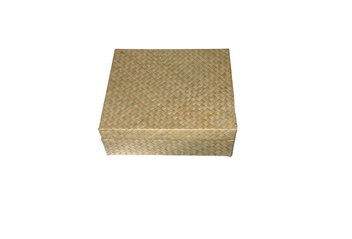
Label: cardboard